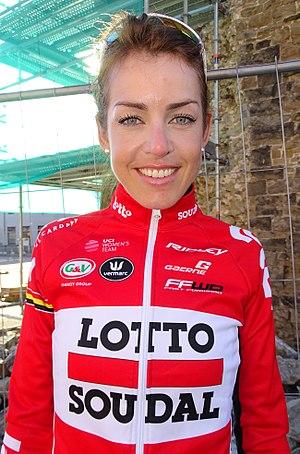
Reportage réalisé le mercredi 2 mars à l'occasion du départ du Samyn des Dames 2016 et du Samyn 2016 à Quaregnon, Belgique.
La Saison 2016 de l'équipe cycliste féminine Lotto Soudal Ladies est la onzième de la formation. La principale recrue de l'équipe est l'Allemande Claudia Lichtenberg. La championne de France 2013 Élise Delzenne rejoint également la formation. Parmi les départs, la leader de la saison précédente Elena Cecchini ainsi que la grimpeuse australienne Carlee Taylor quittent l'équipe.
La Saison 2017 de l'équipe cycliste féminine Lotto Soudal Ladies est la douzième de la formation. L'effectif est profondément remanié. Les recrues sont Anna Kiesenhofer, Annelies Dom, Kaat Van der Meulen, Trine Schmidt et Puck Moonen. Le principal départ est celui de l'Allemande Claudia Lichtenberg. Lieselot Decroix, Willeke Knol, Emma Pooley, Anouk Rijff, Anisha Vekemans, Sofie De Vuyst et Susanna Zorzi ne font plus non plus partie de l'équipe.